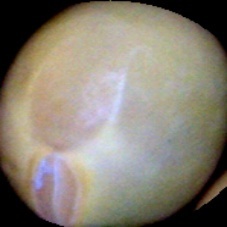
Label: Immature